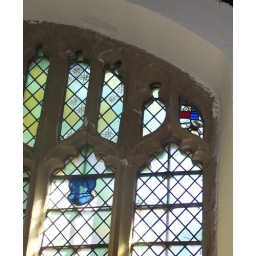
Medieval glass - symbols of the crucifixion in blue shields above the north chapel altar